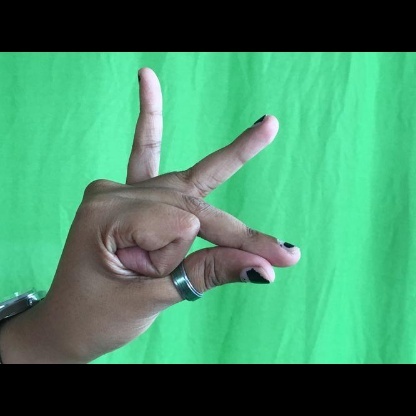
Mudra: Bramaram